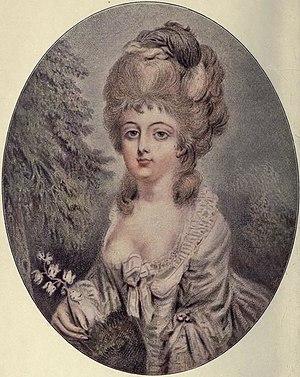
Sophie Hagman est une danseuse suédoise née à Eskilstuna le 31 décembre 1758 et morte à Stockholm le 6 mai 1826.